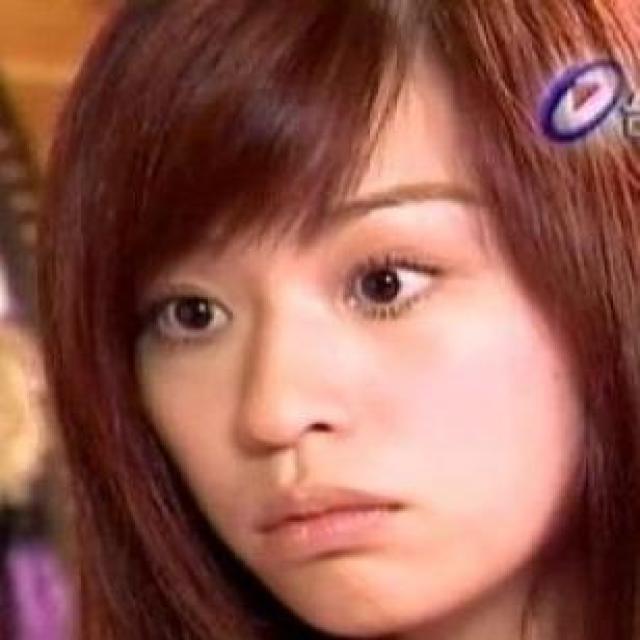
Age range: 13-20